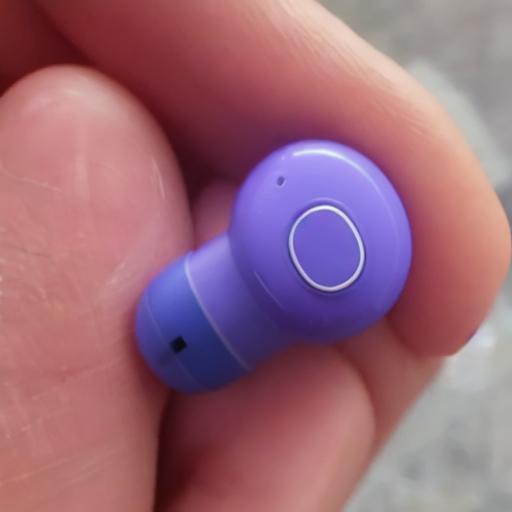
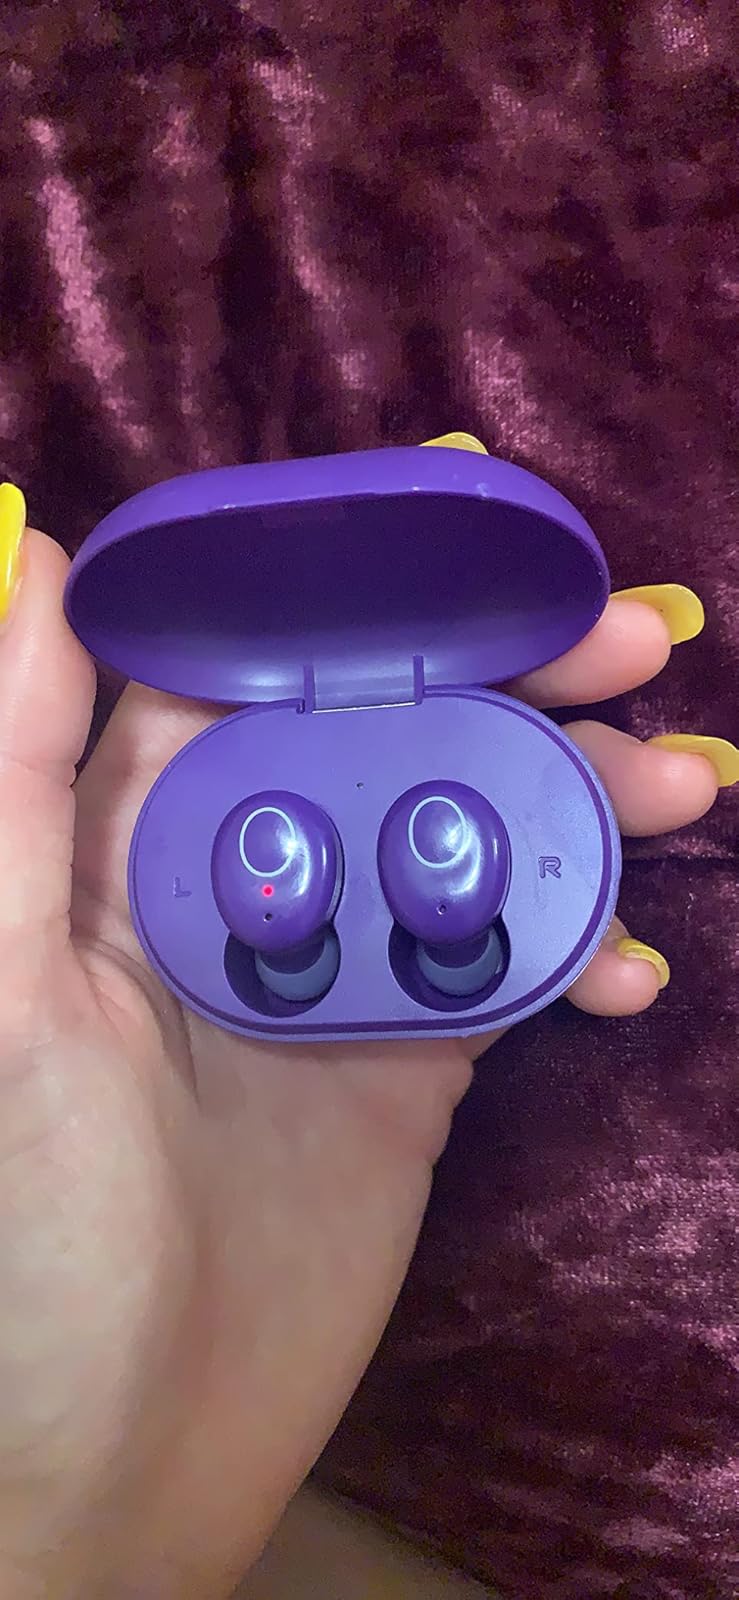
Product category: earbuds
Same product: no